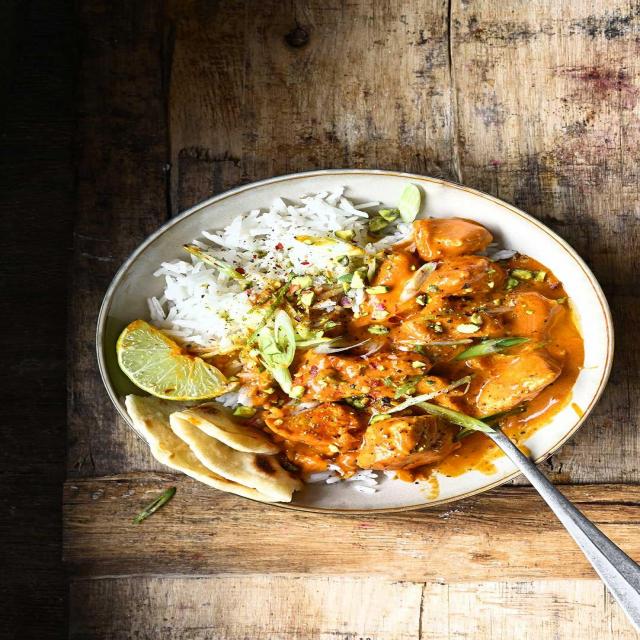
Dish: chapati